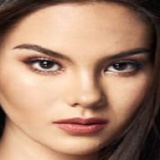
hoa hậu Catriona Gray